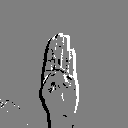
ASL letter: b